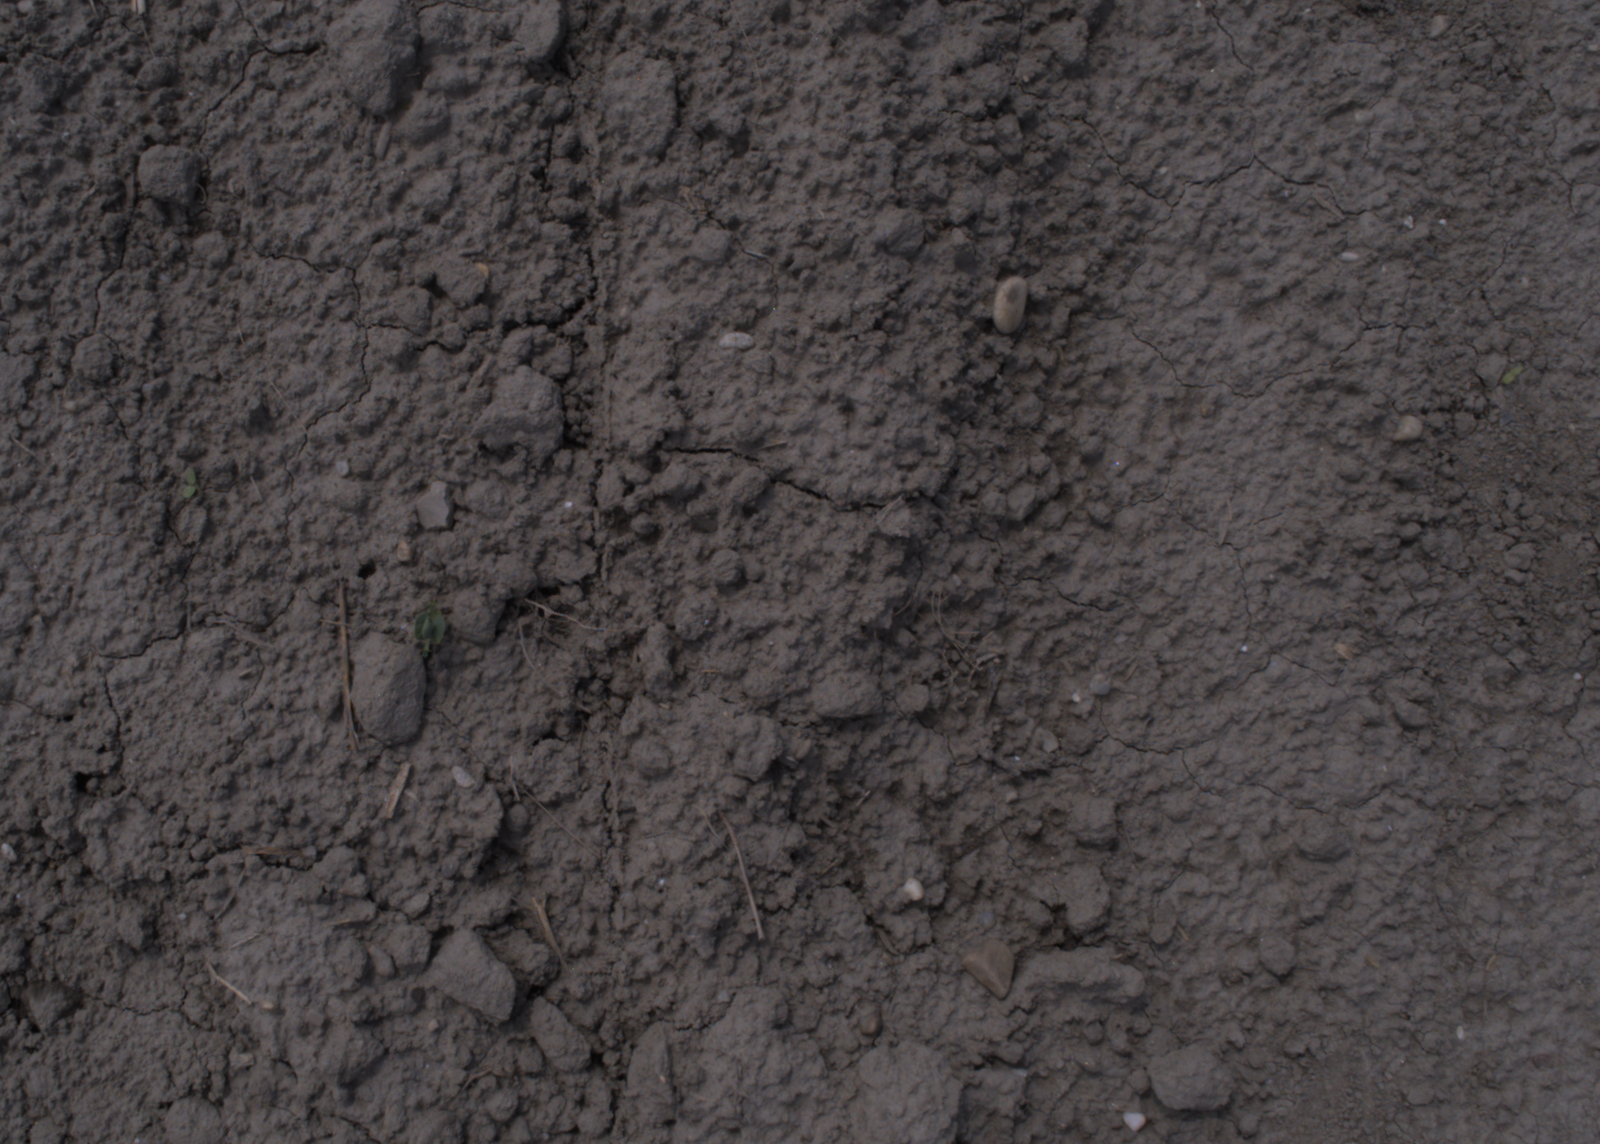
Capture date: 06.08.2020 12:59:52
Weather: sunny
Wind: medium
Seeding date: 21.07.2020
Plant canopy height (mm): 890